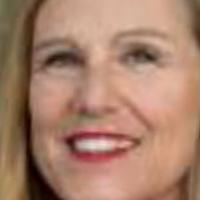
Age group: age 41-55